Ford Island

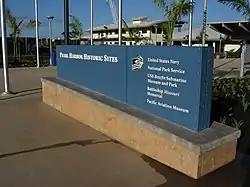
Blue plaque with the names of museums and memorials at the Pearl Harbor historic sites

Initially called "the bridge to nowhere", the Admiral Clarey Bridge was instrumental in Senator Daniel Inouye's "rebirth" of Ford Island and enabled over $500 million in development with special legislation (2814 US Code). It connected 45 families and 3,000 civilian workers to Kamehameha Highway, and visitor access enabled construction of the $50 million Pacific Aviation Museum. Plans included 500 homes for Navy personnel, a child-development center and a Navy lodge.